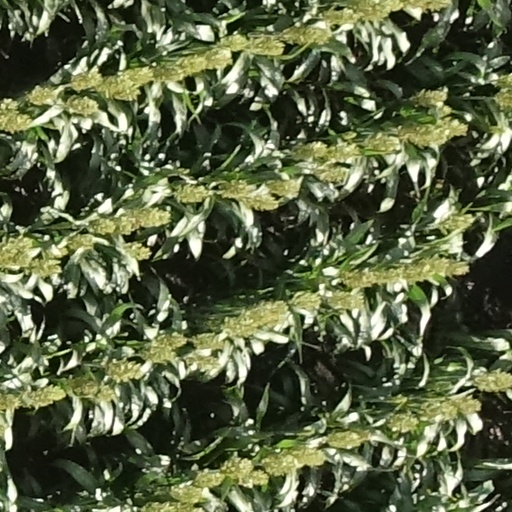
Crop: sorghum